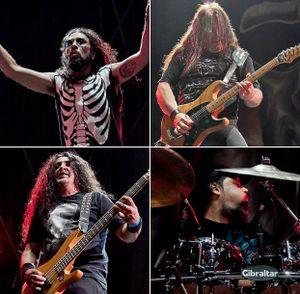
Malón est un groupe de thrash metal argentin. Il est formé en 1995 par Claudio O'Connor, Antonio Romano, Claudio Strunz, et Karlos Cuadrado. Le groupe est considéré par la presse locale comme l'un des pionniers du heavy metal argentin.